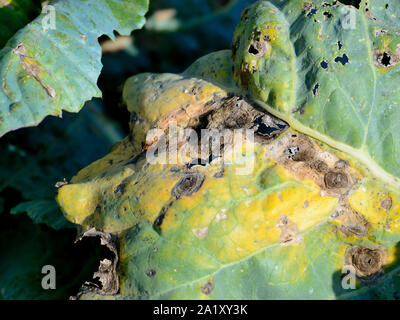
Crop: unknown
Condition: cabbage_cabbage_alternaria_spot